Demographics of Crimea

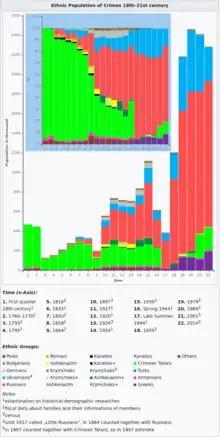
Ethnic composition of Crimea during the 18th-21st centuries

The Crimean interior has been ethnically diverse throughout its recorded history, changing hands numerous times, while the south coast was held continuously for most of the last two millennia by various Roman (and Eastern Roman) states. The interior was dominated by a succession of Scytho-Sarmatian, Gothic, Hunnic, Turkic, Mongol and Slavic conquests. Its south coast was Greek speaking first as Greek colonies (7th or 6th century BC and following), then under the Bosporan Kingdom (480 BC - 63 BC), Romans (47 BC -330 AD) and their successor states, the Byzantine Empire (330 AD - 1204 AD), the Empire of Trebizond (1204 AD - 1461 AD), and the independent Principality of Theodoro (1461 AD - 1475 AD). In 1475 the region was conquered by the Ottoman Turks. During the late Middle Ages a few coastal cities were ruled by Italian city states. A number of Englishmen, fleeing England after the Norman Conquest, were said to have settled in Crimea with the Byzantine Emperor’s permission, and comprised a majority of his Varangian Guard until the Empire’s collapse.